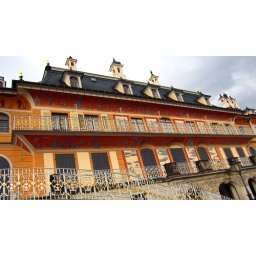
At one time the floods got so deep here that the bottom floor was almost under water completely.